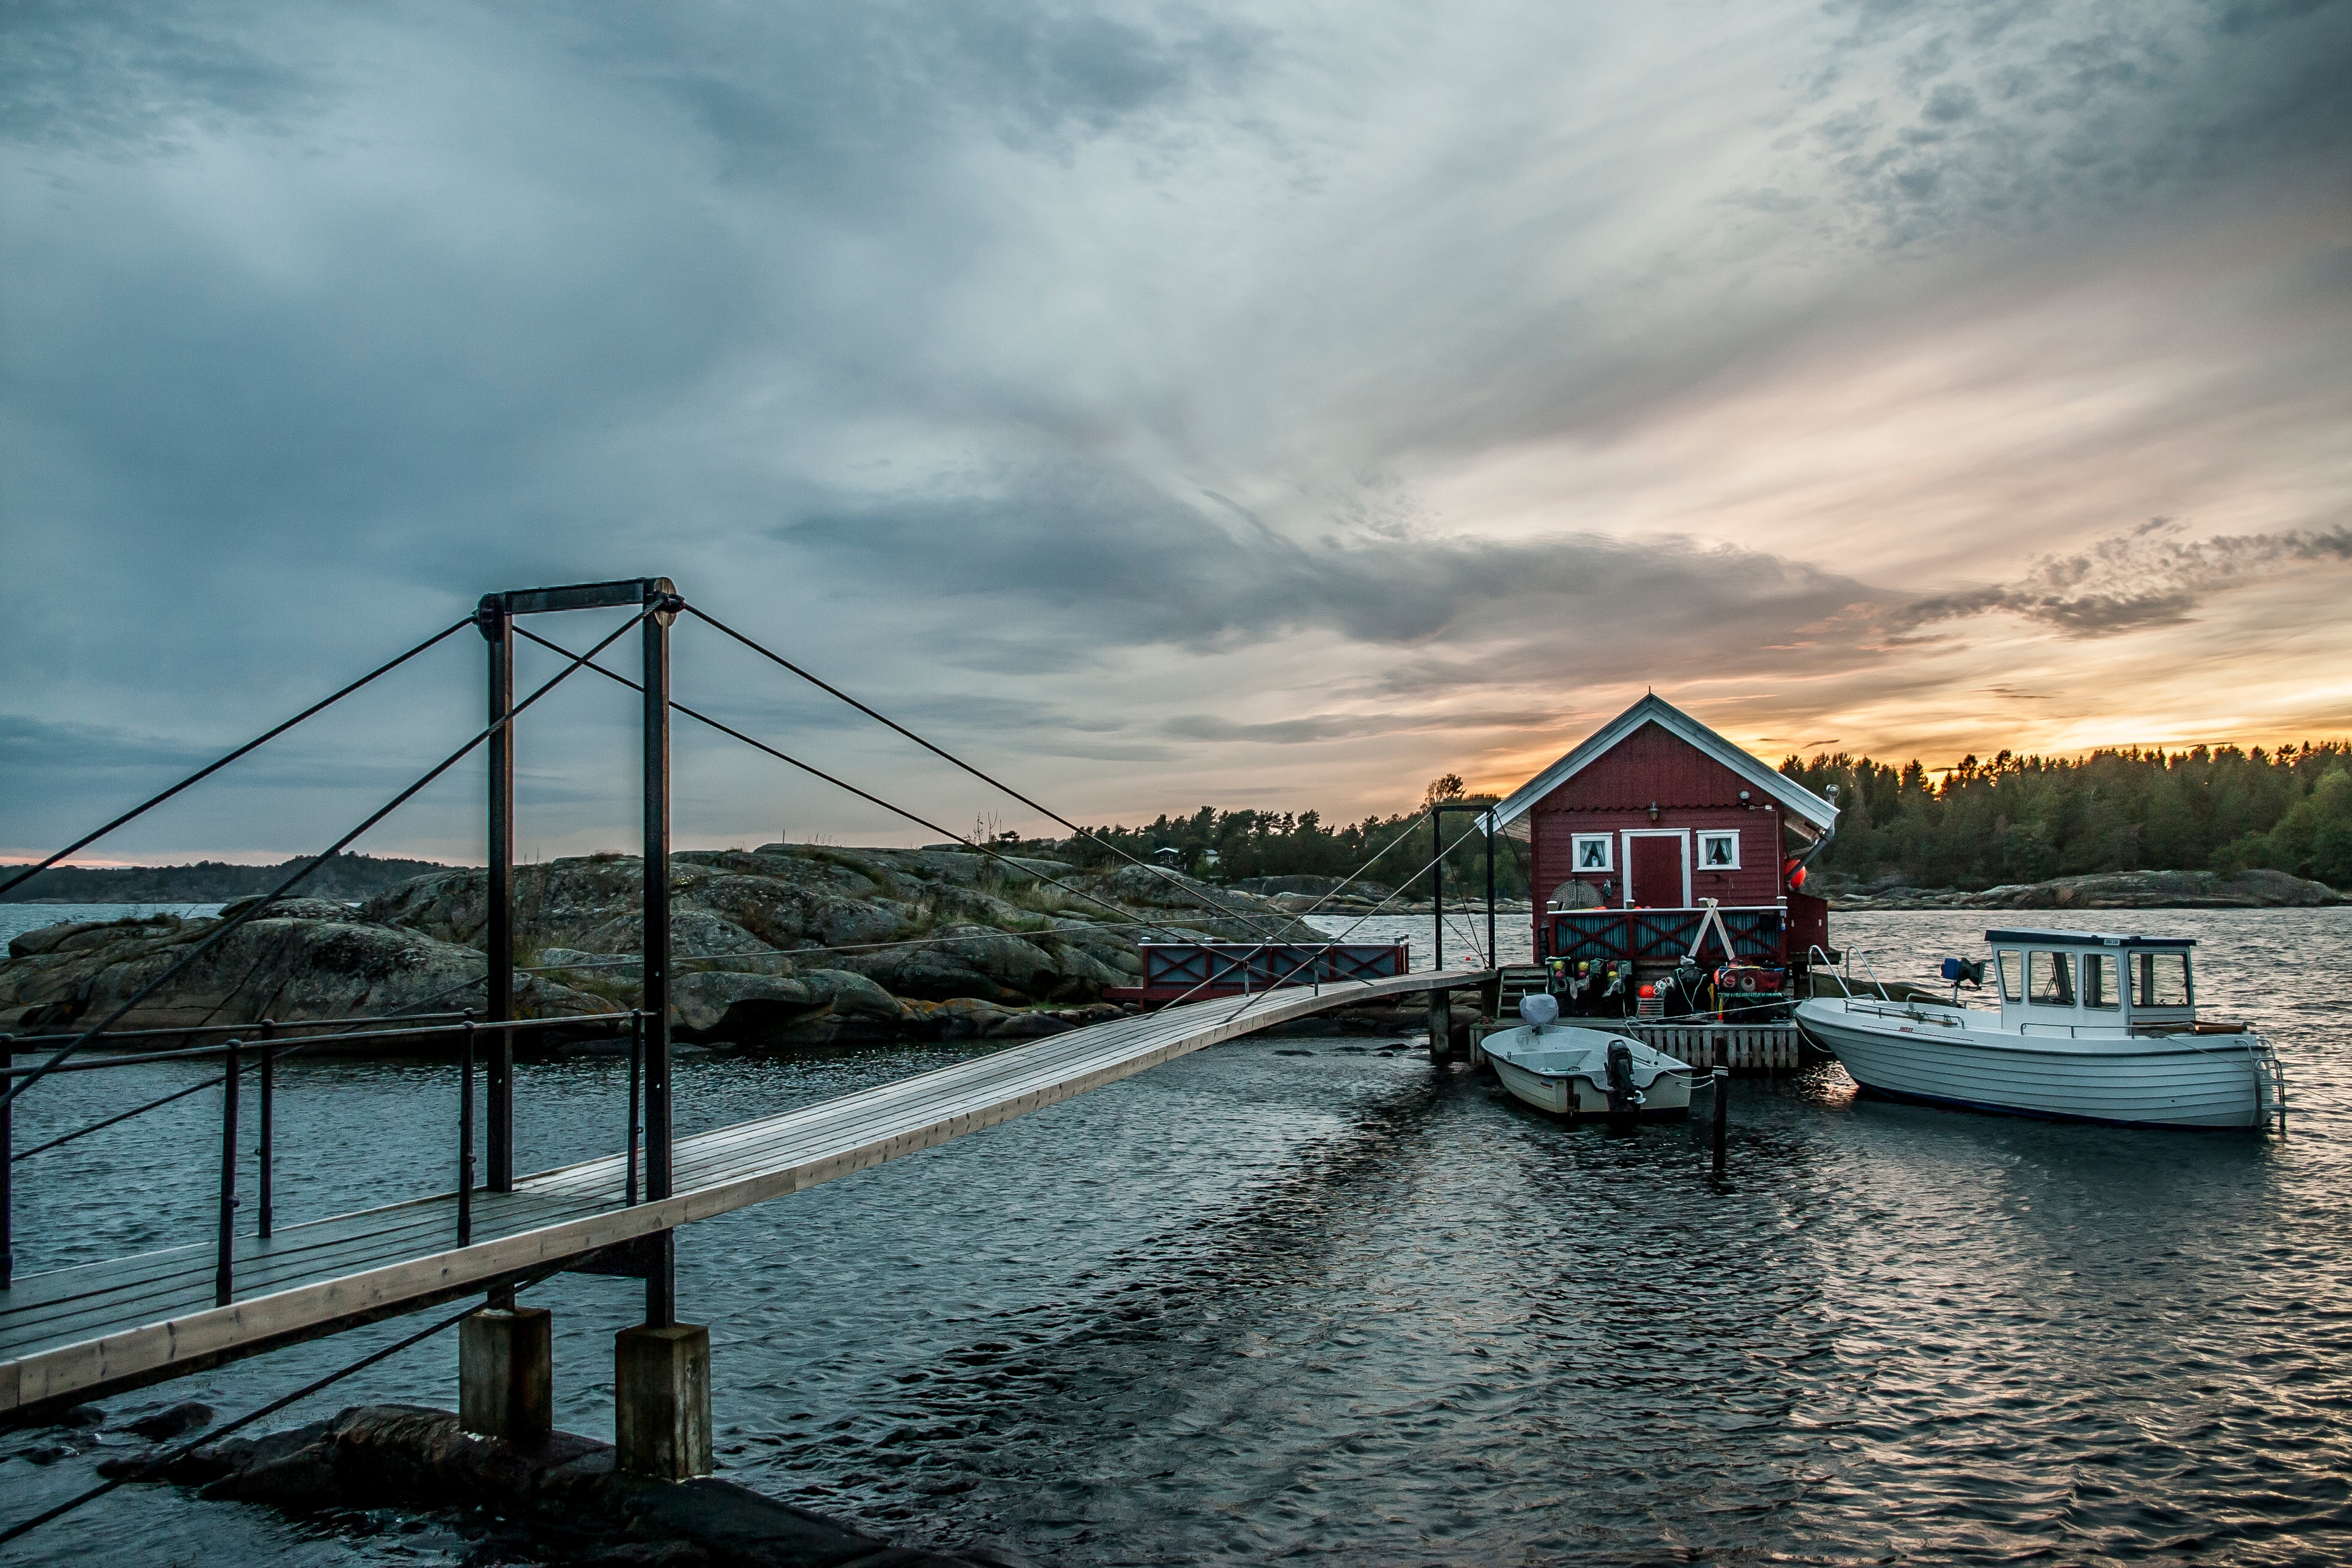
sea, coast, water, ocean, dock, cloud, sky, boat, bridge, house, morning, shore, river, transport, evening, reflection, vehicle, bay, harbor, waterway